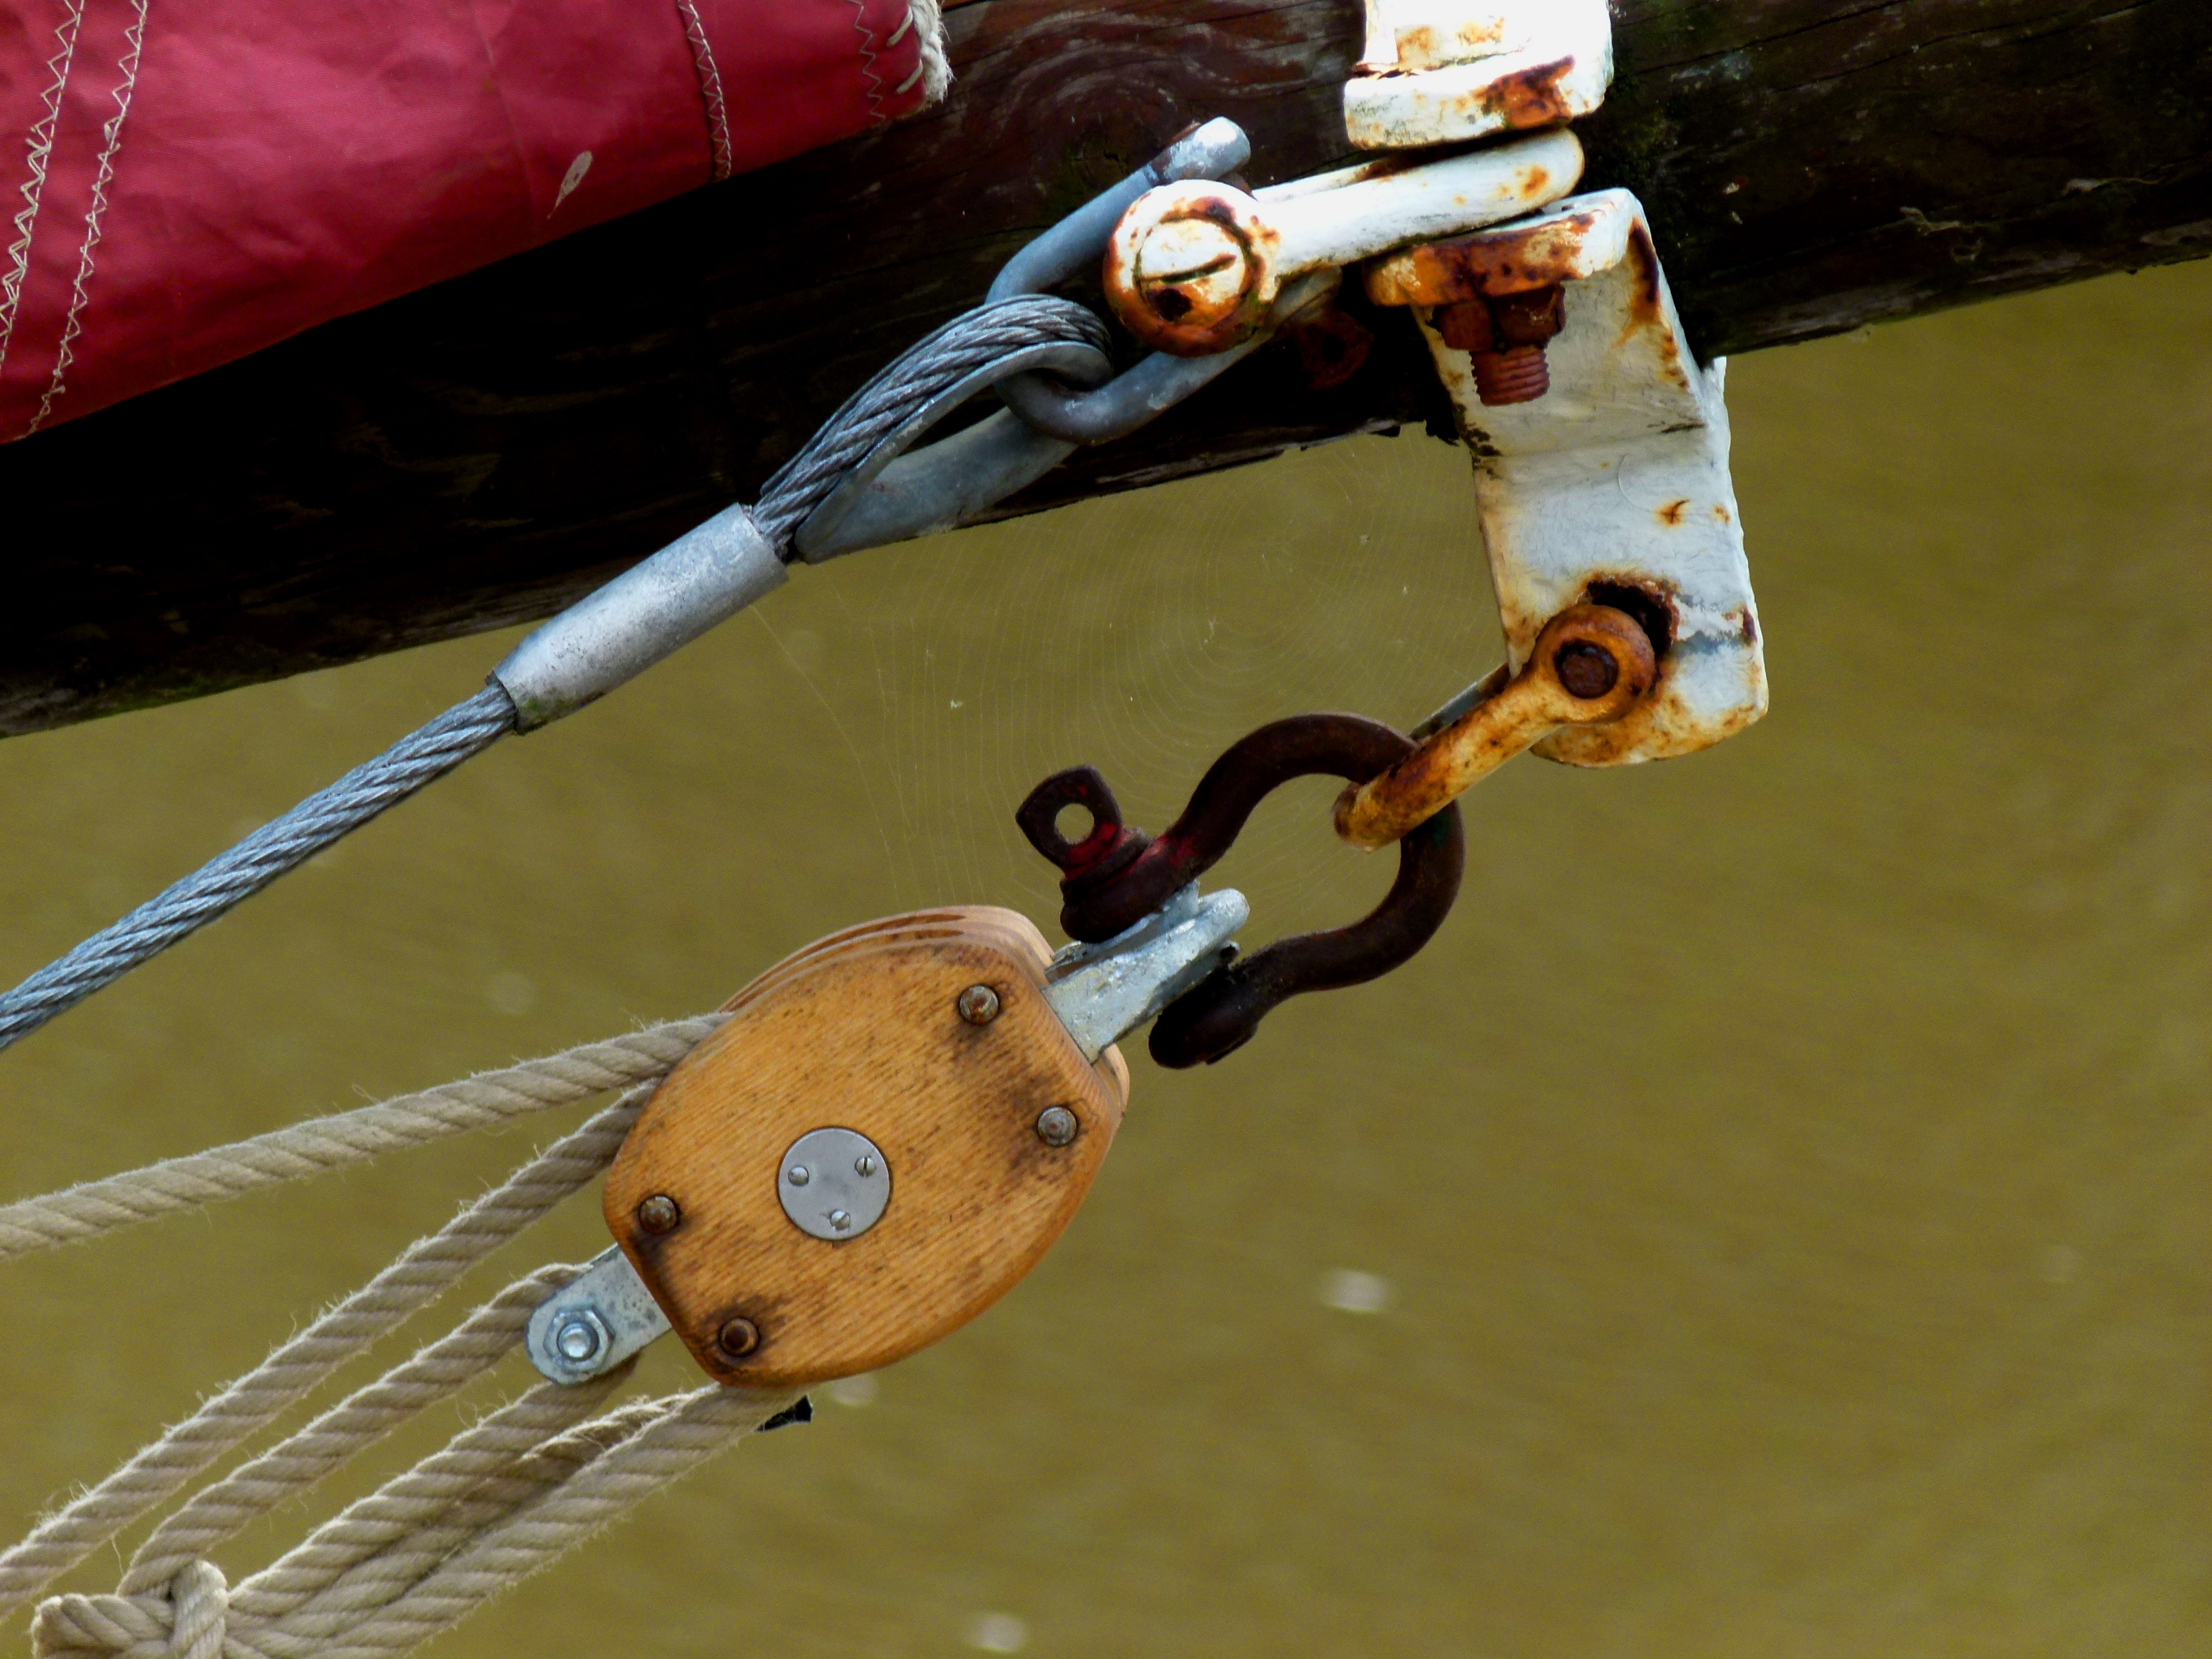
sea, coast, water, nature, rope, wood, ship, idyllic, fishing, romantic, port, material, boats, maritime, mood, hanseatic city, stade, belay device